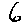
Label: 6